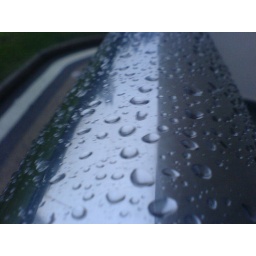
puddles of water in stil flow on a pole